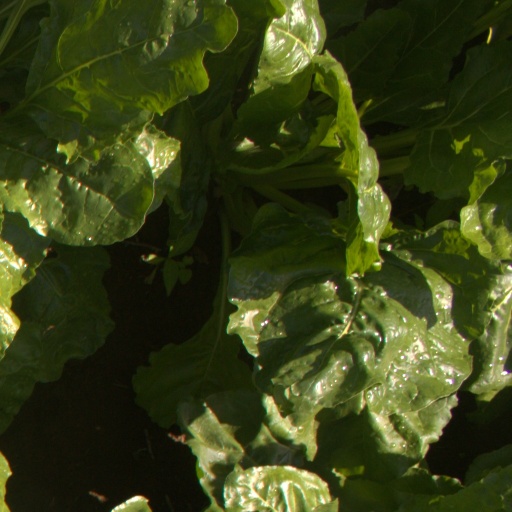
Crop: sugar beet